Rod Beaton (sportswriter)

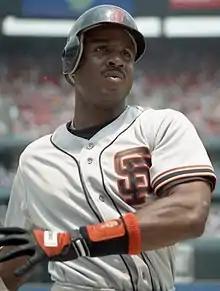
Baseball player wearing a San Francisco Giants uniform and a black betting helmet, while swinging a baseball bat

On May 9, 1996, Beaton and Barry Bonds of the San Francisco Giants were involved in a shoving incident in the team's clubhouse one hour before a game against the St. Louis Cardinals, while Beaton was waiting to interview Robby Thompson. Bonds told Beaton to leave, when Beaton replied that according to Major League Baseball rules, 15 minutes remained to talk with players. Bonds then waved a finger in Beaton's face and shoved him in the chest, when the incident was broken up by members of the team's coaching staff and front office. They spoke again after the game and Beaton said, "He accused me of having an attitude", and that "I told him he went over the line by shoving me, but there was no apology". Bonds felt that the incident was overblown and stated that, "We don't have a problem. We like each other. It was a big joke — he just got whacked out". Beaton did not file any formal complaint about the incident, despite "USA Today" filing a grievance with the team.